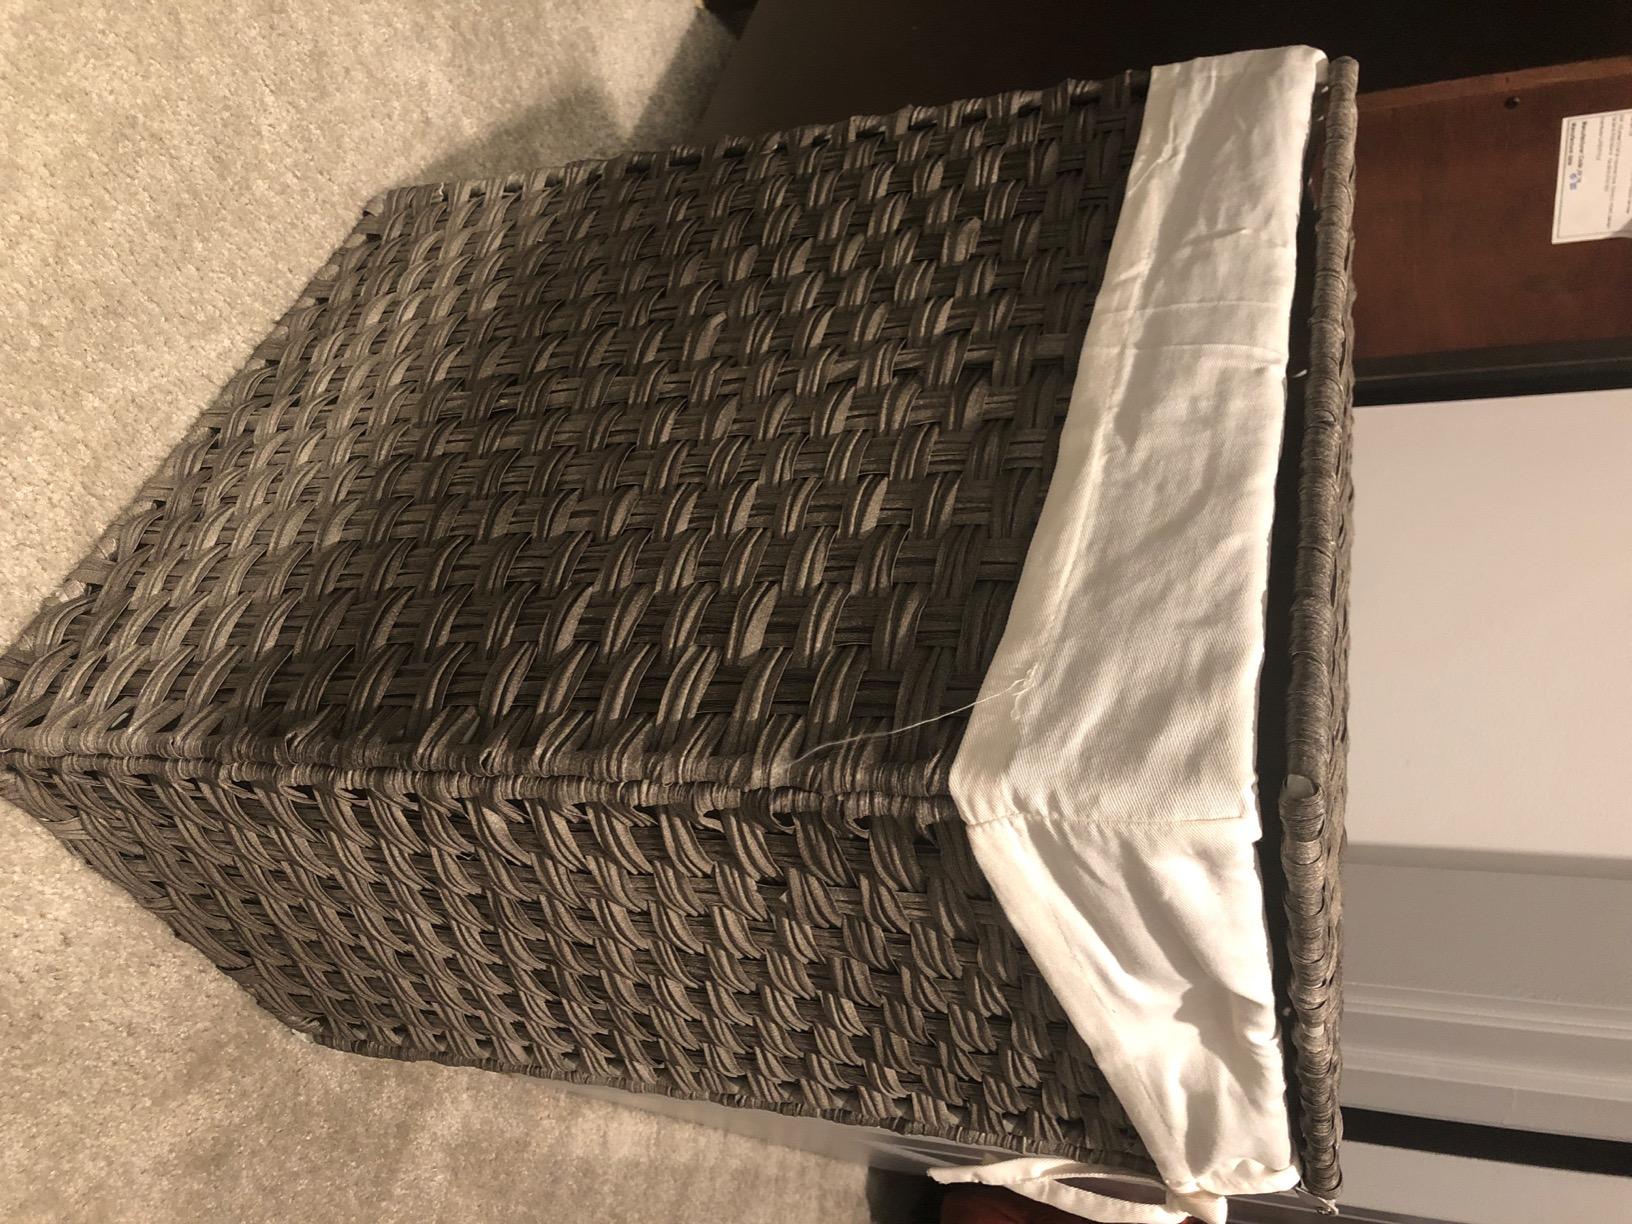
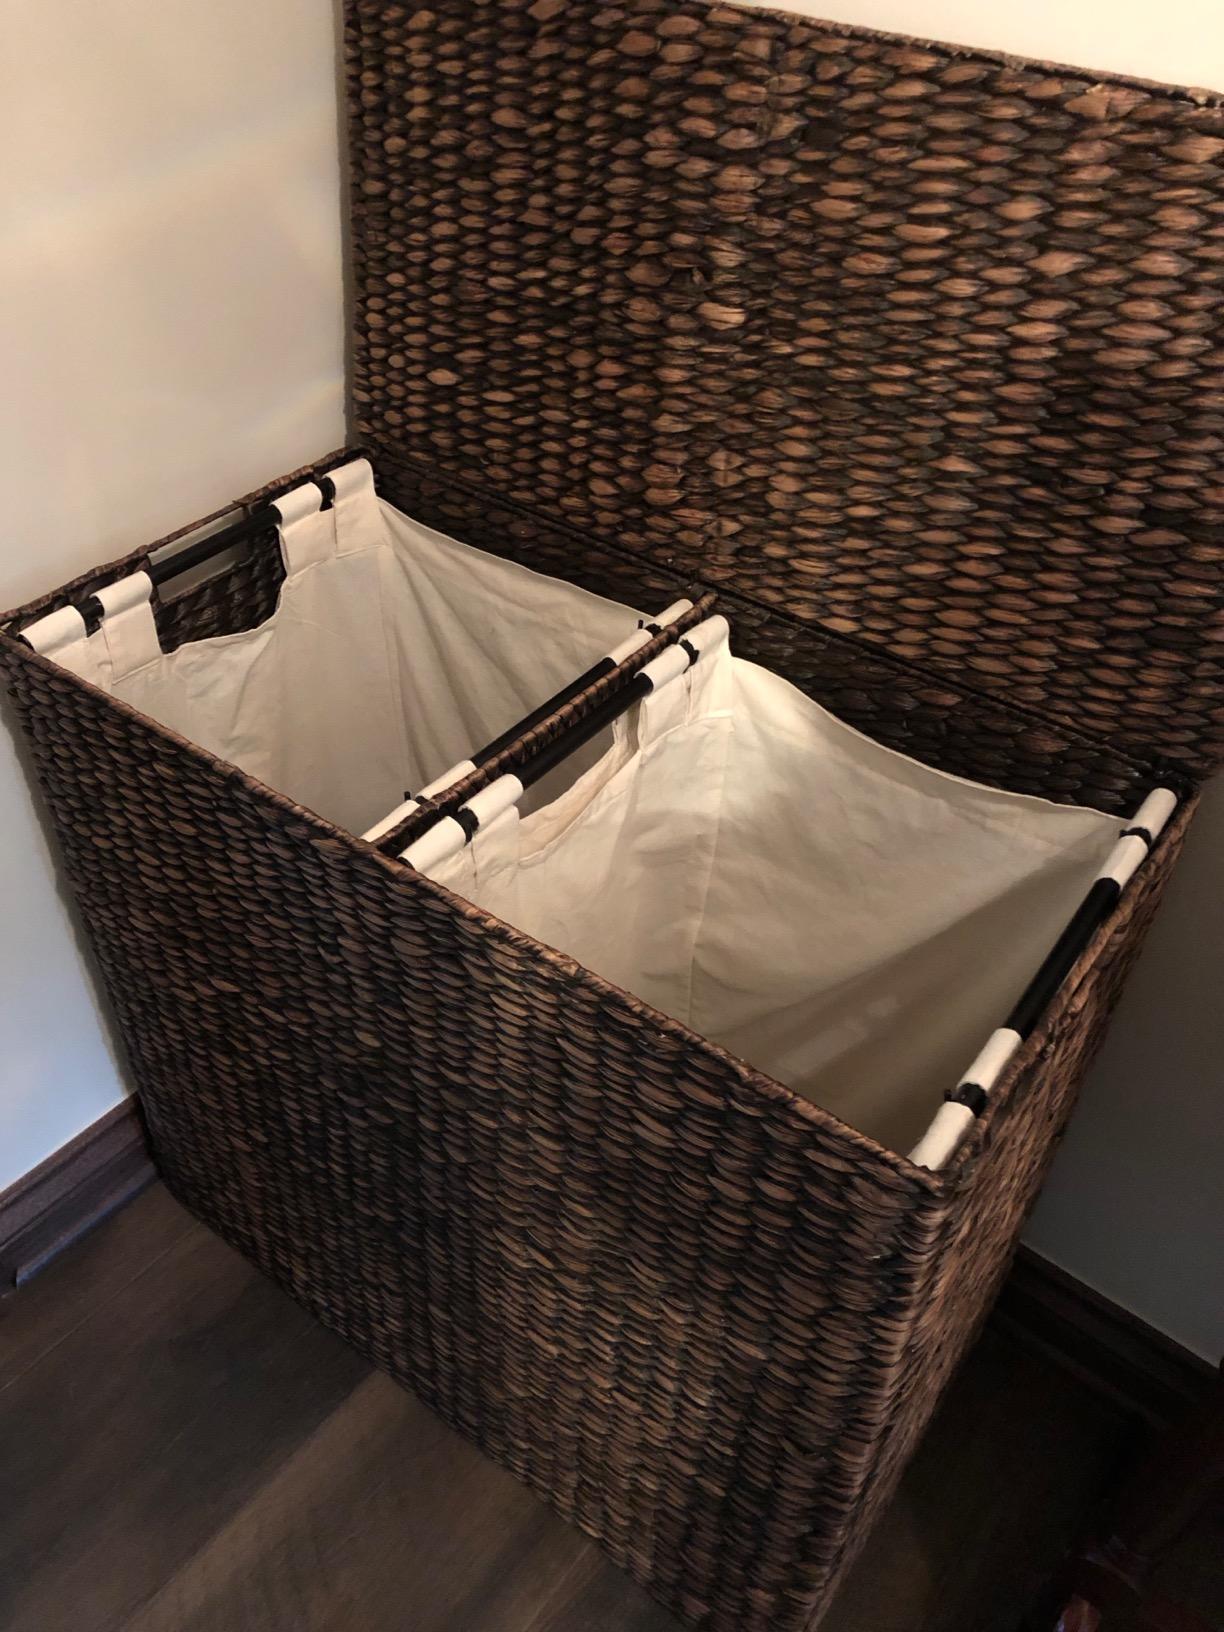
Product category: items_hamper
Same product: no